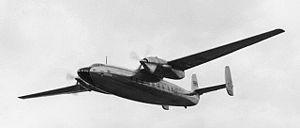
Le Napier Eland était un turbomoteur et un turbopropulseur britannique, construit par la société Napier & Son au début des années 1950. Sa production cessa en 1961, quand la société fut rachetée par Rolls-Royce Limited.